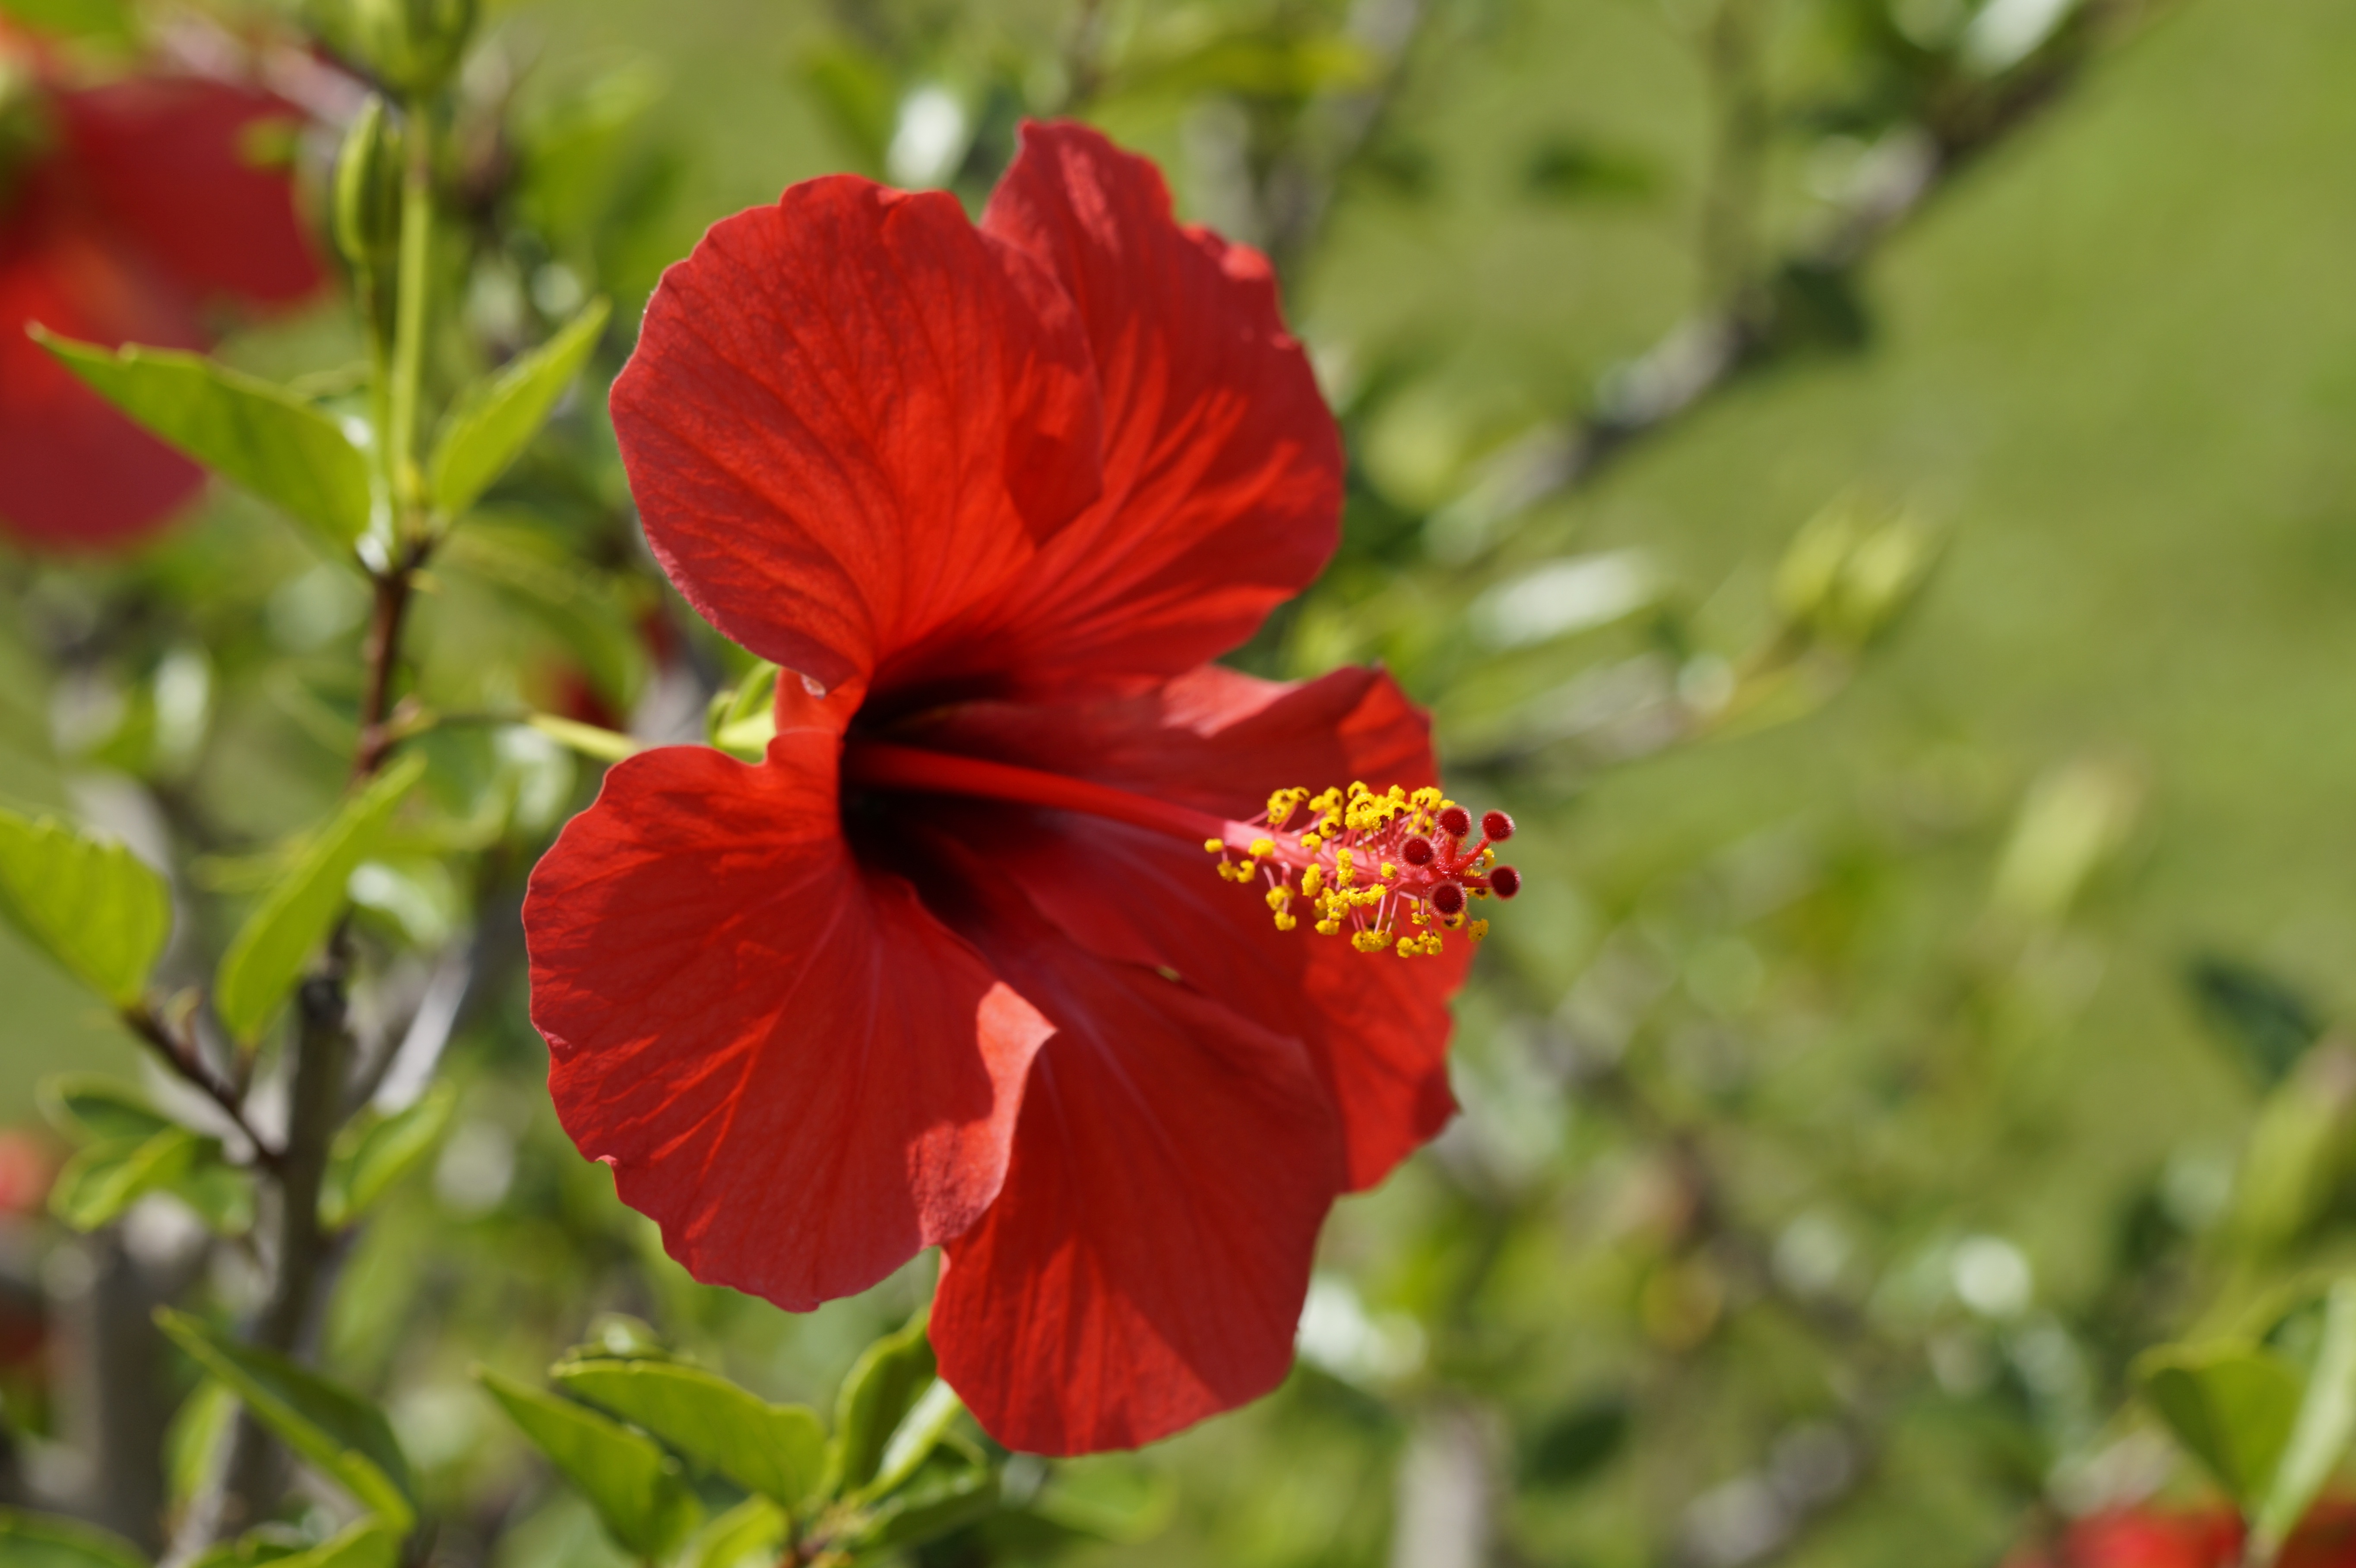
blossom, plant, flower, petal, bloom, summer, red, tropical, botany, flora, pistil, exotic, hibiscus, malvaceae, malvales, flowering plant, mallow, chinese hibiscus, annual plant, land plant, mallow family